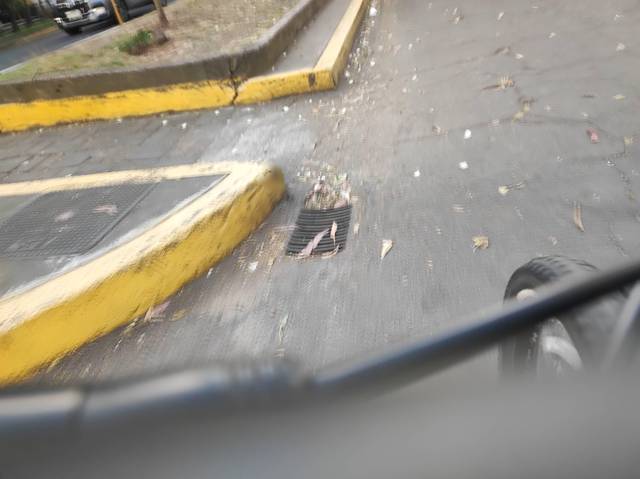
Region: Ecuador
Coordinates: -0.1844, -78.487